Eric Cheney

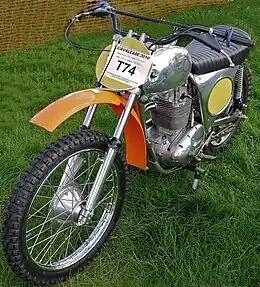
1973 Cheney 500 cc BSA B50 Victor

Cheney's most noted successes were in the Grand Prix road racing championships, with Phil Read using his chassis in tandem with a Yamaha engine to win the 1971 250cc world championship. His designs were the last British ones to win a Grand Prix. He never worked for any of the major manufacturers but maintained a productive relationship with BSA in its heyday. After the demise of BSA in 1972, Cheney joined with former BSA factory rider John Banks to develop and campaign a highly successful BSA powered motocross bike.